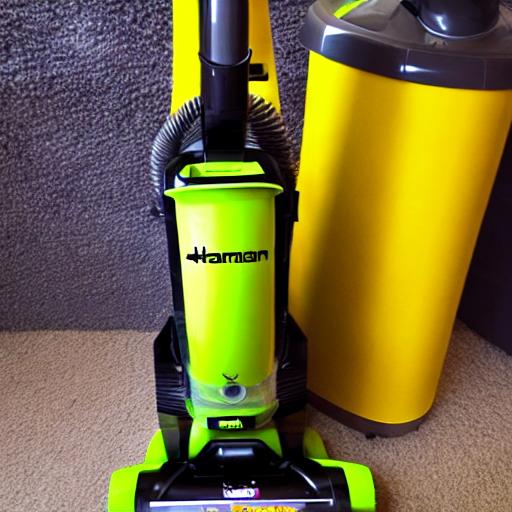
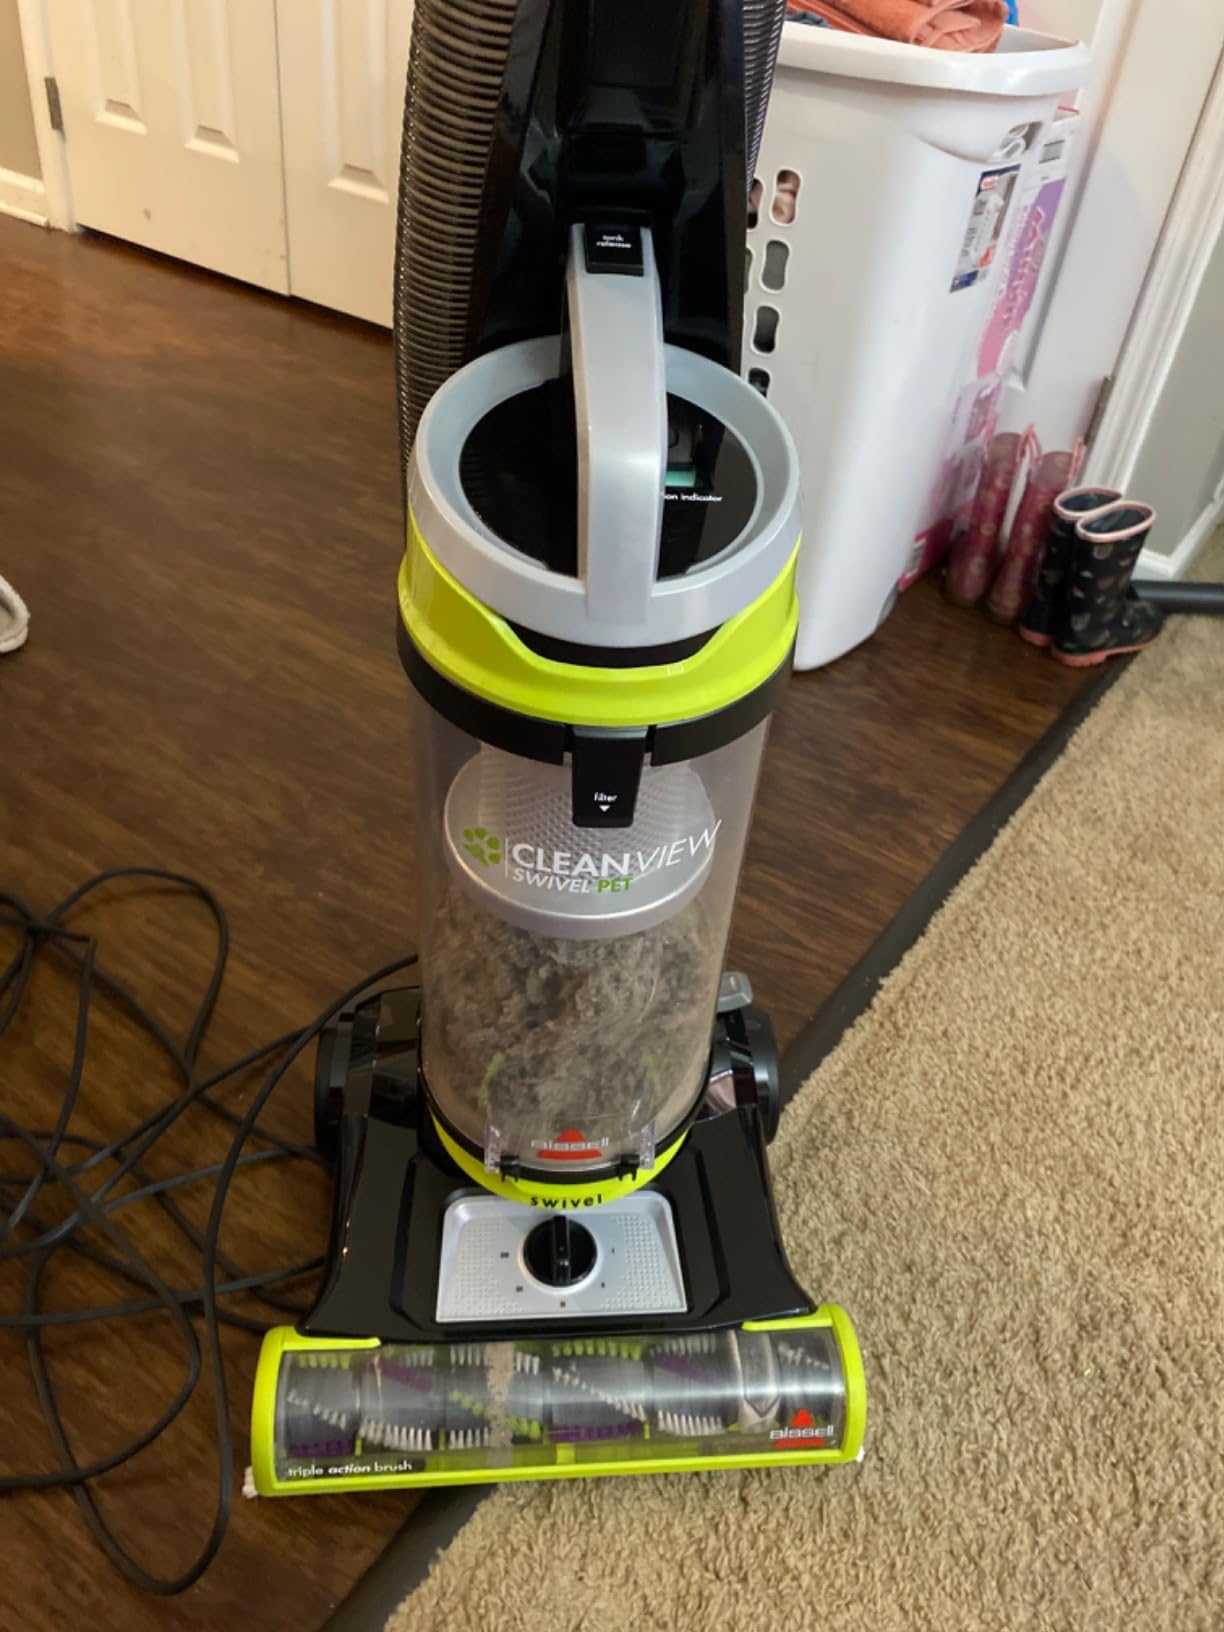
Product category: items_vacuum
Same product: no